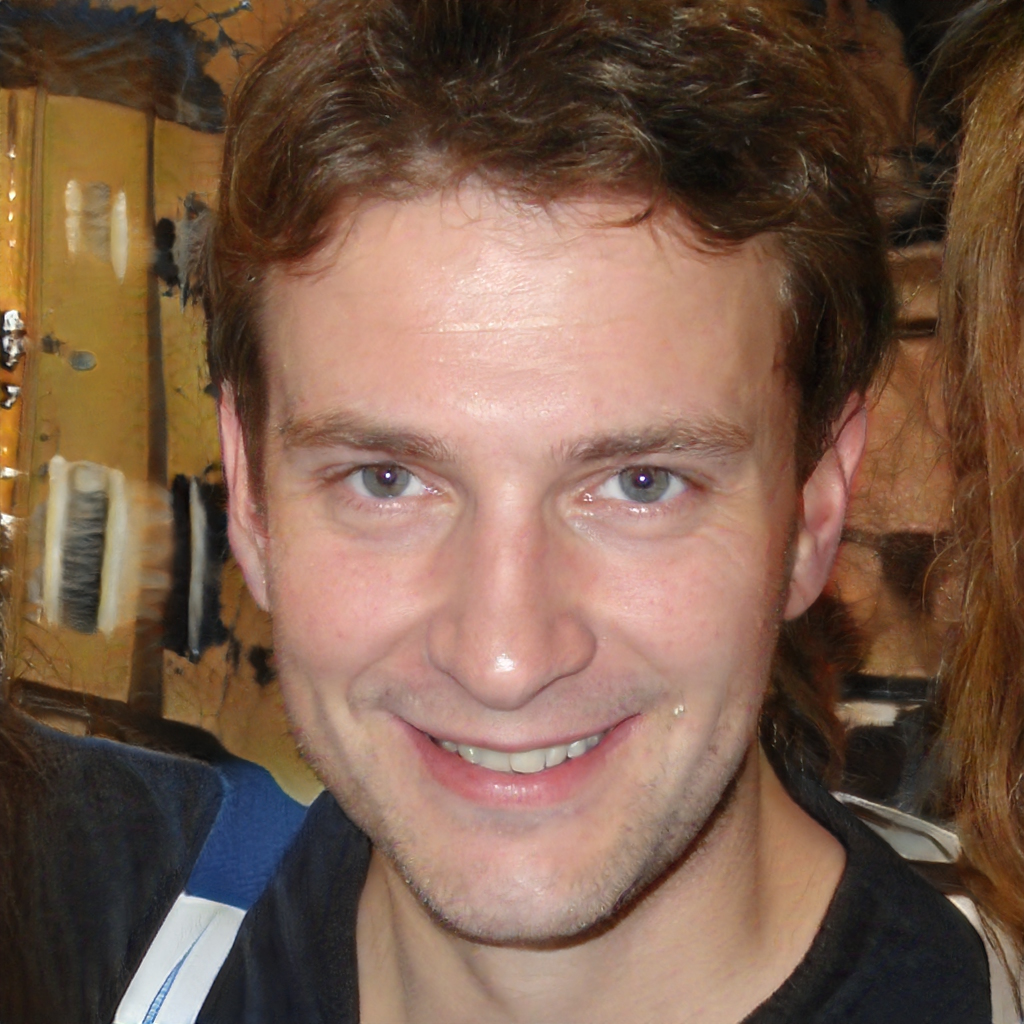
Gender: Male